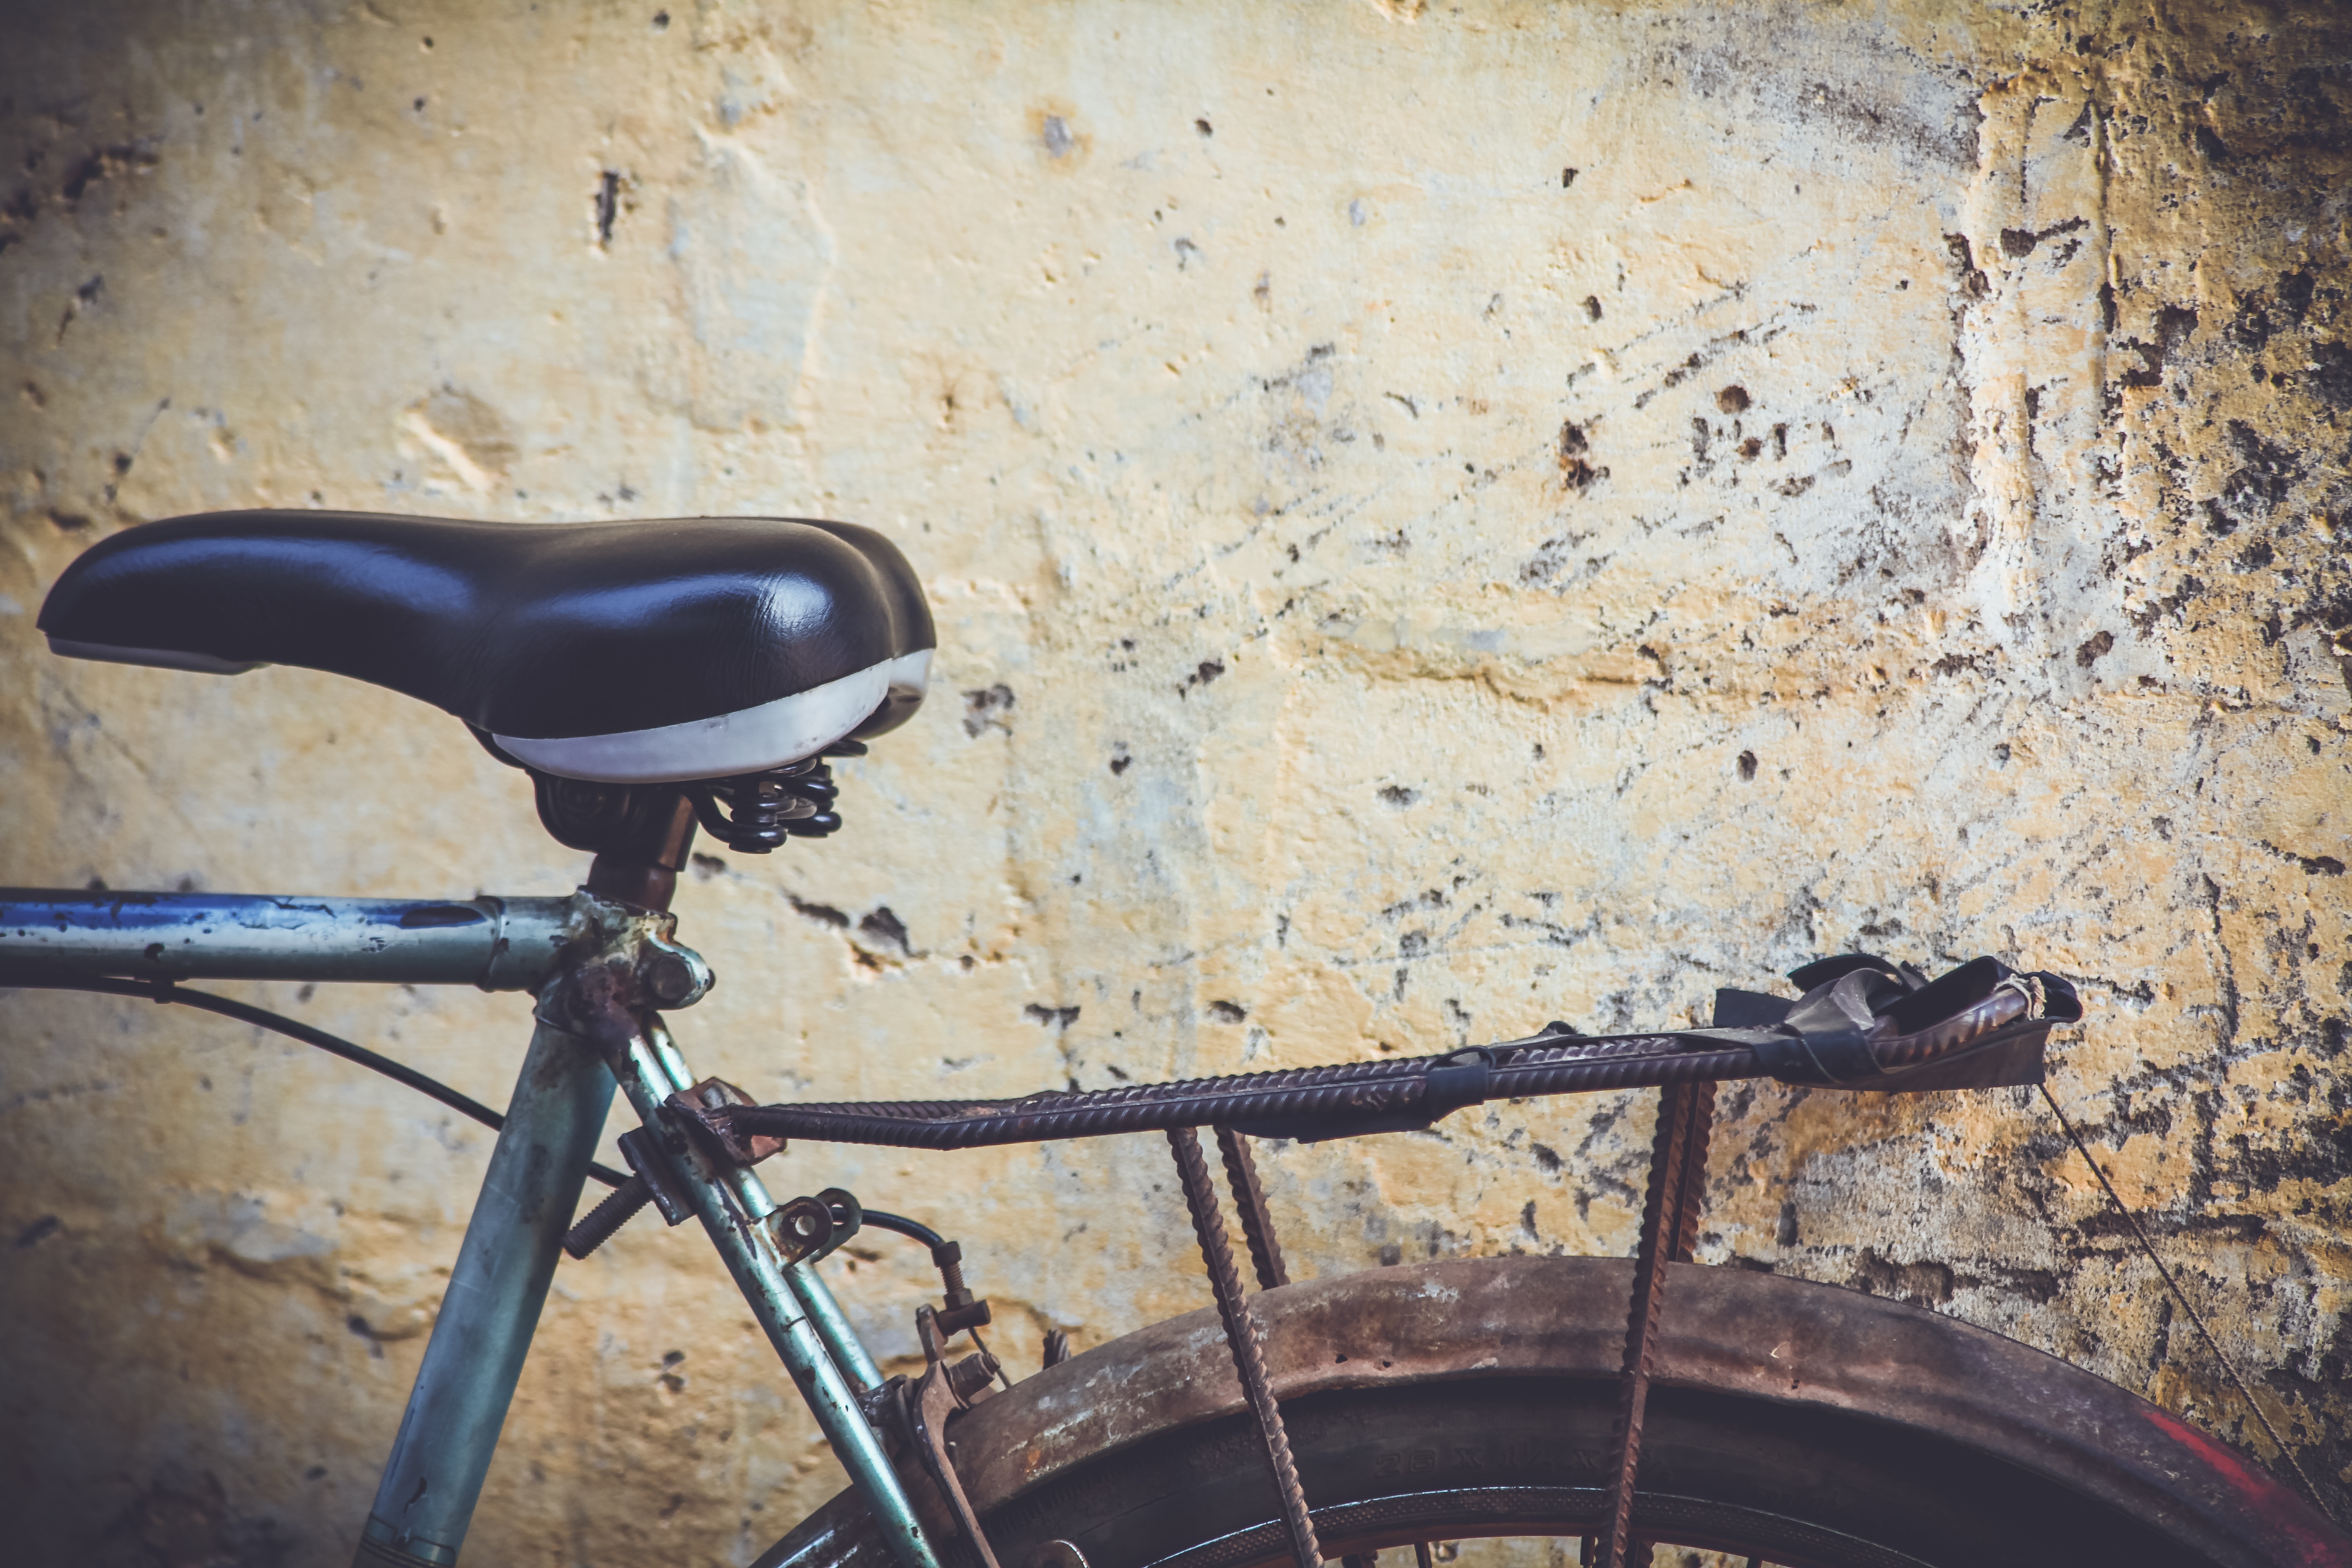
wheel, building, bicycle, bike, steel, vehicle, dirty, sports equipment, mountain bike, daylight, rusty